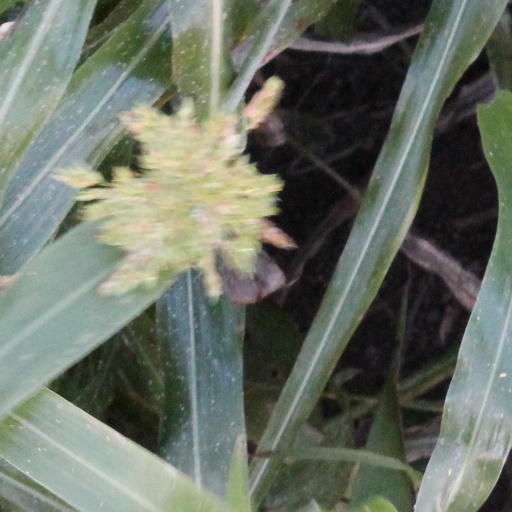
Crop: sorghum